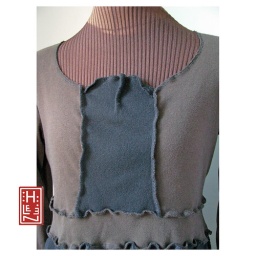
funkcomfortable in brown and black